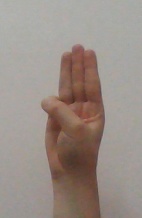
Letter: thaa